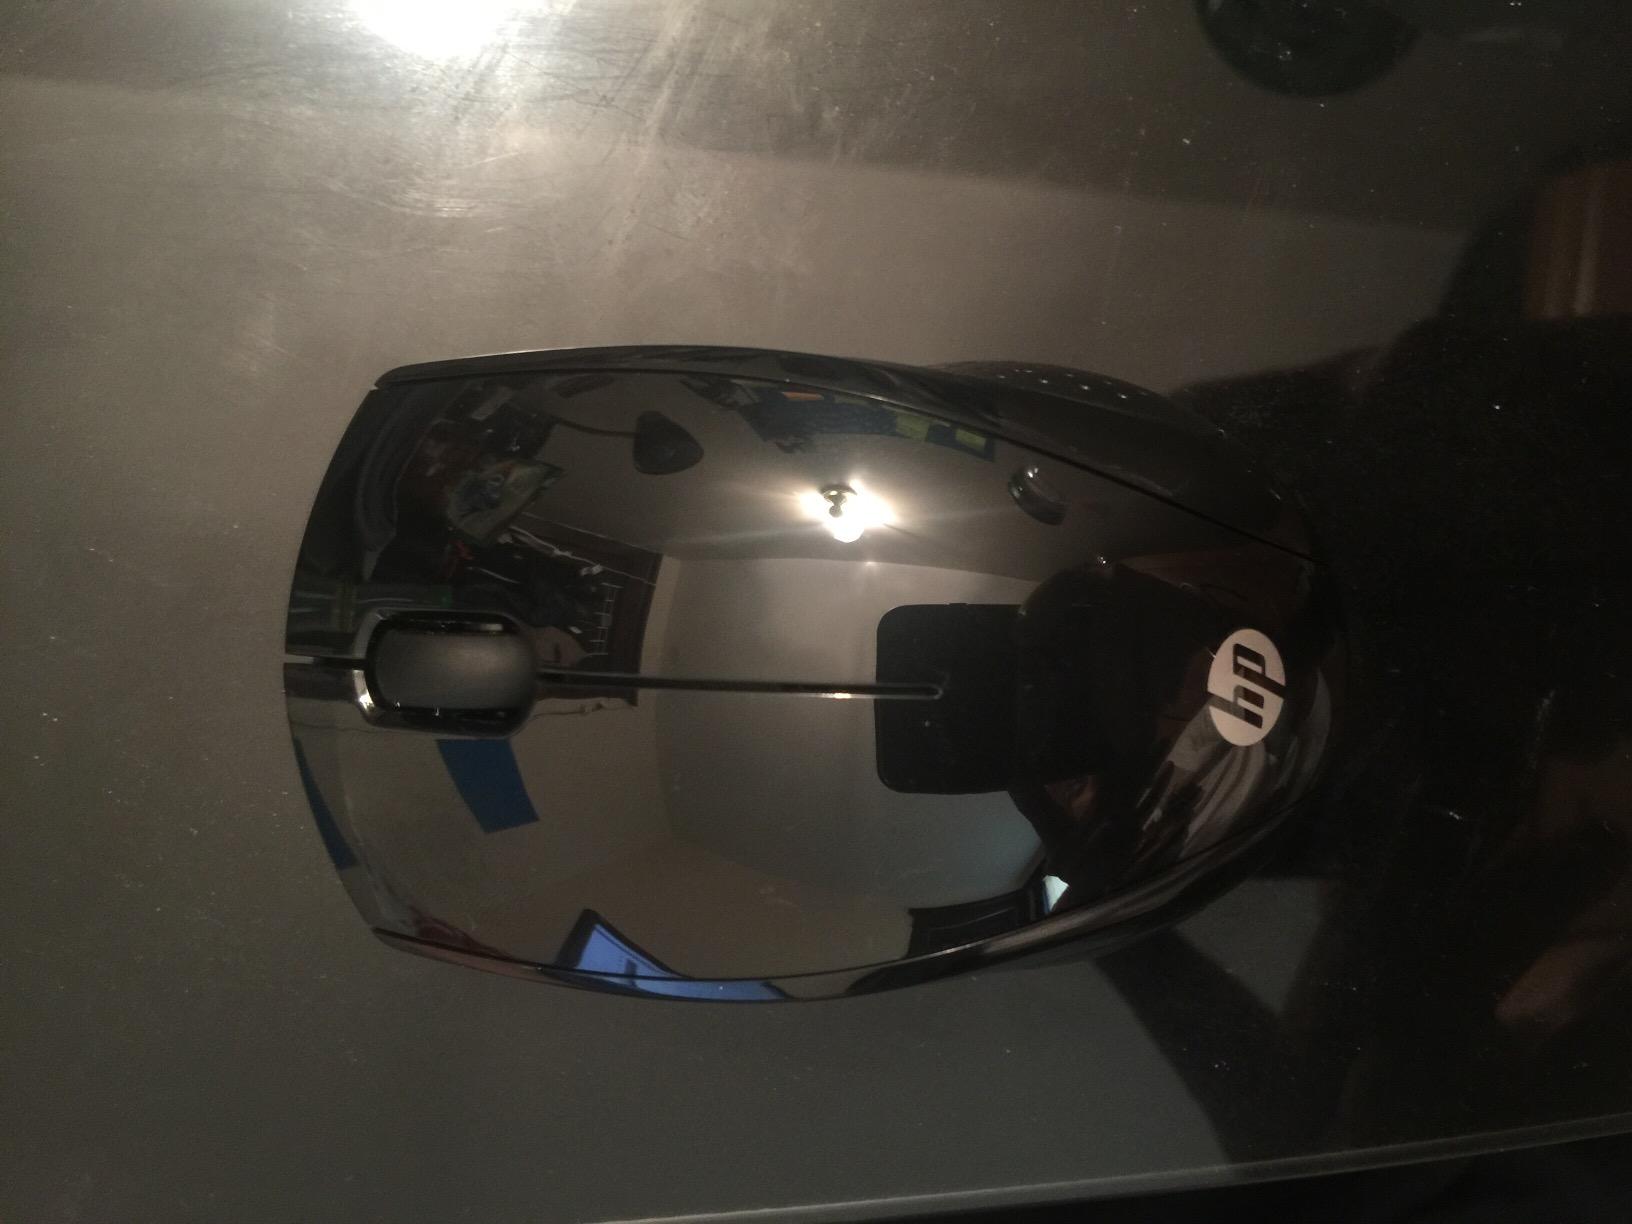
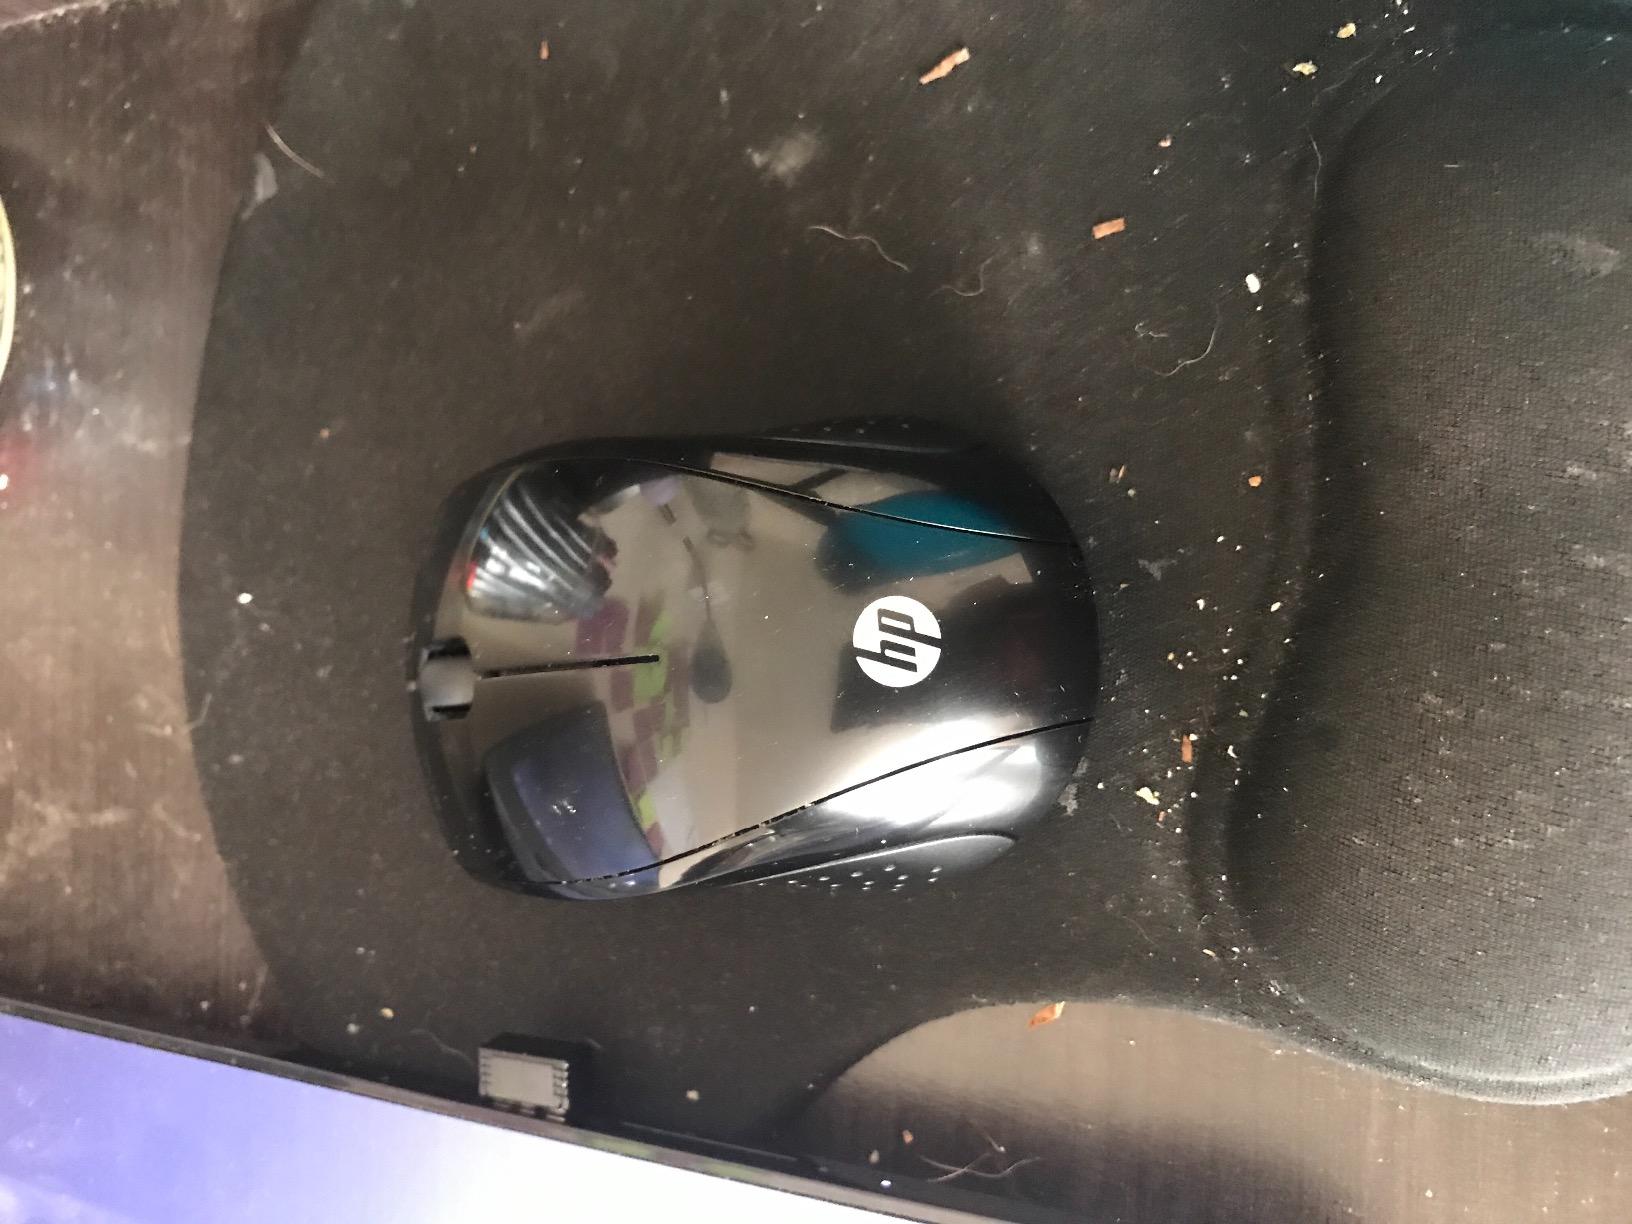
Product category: mouse
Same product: yes